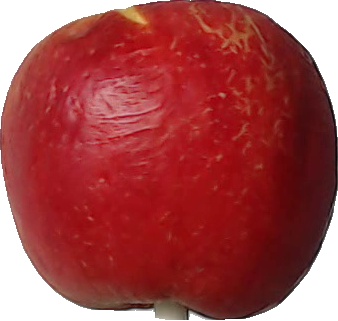
Label: apple_red_yellow_1